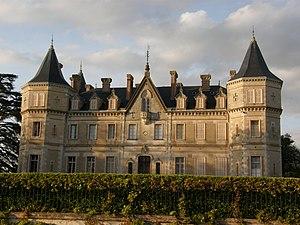
Château de Montbrun, Gers This building is en partie classé, en partie inscrit au titre des Monuments Historiques. It is indexed in the Base Mérimée, a database of architectural heritage maintained by the French Ministry of Culture,
Cet article recense les monuments historiques du Gers, en France.
Monbrun est une commune française située dans le département du Gers en région Occitanie.